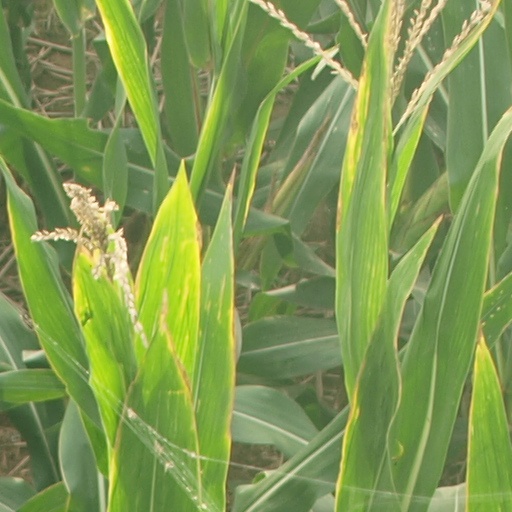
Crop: maize; corn